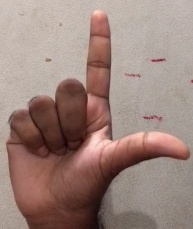
ASL sign: L